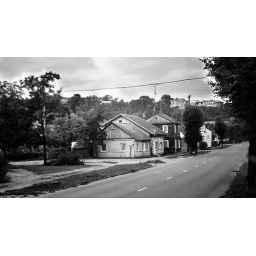
Old part of the town by the old time ghetto. Most old wooden houses still remain.